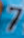
Number: 7